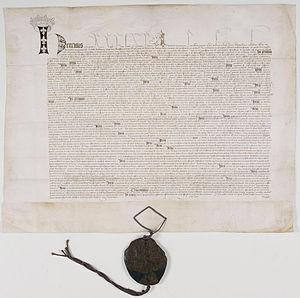
Ratification du traité de Troyes conclu entre Henri V et Charles VI. Acte rédigé en latin, daté du 21 mai 1420, à la cathédrale Saint-Pierre de Troyes.
Monseigneur Jean de Thoisy, né vers 1350, mort le 2 juin 1433 à Lille, est un évêque bourguignon du XVᵉ siècle. Il est l'un des conseillers du roi de France, Charles VI ainsi que du duc de Bourgogne Jean sans Peur, puis de son fils, Philippe le Bon dont il a été auparavant le précepteur. Il est chancelier du duché de Bourgogne à partir de 1420.
Le traité de Troyes est un traité signé en 1420 à Troyes entre Henri V d'Angleterre et Charles VI de France, qui prévoyait que ce dernier, après sa mort, passerait sa couronne au premier, puisqu'il était devenu son gendre.
Henri V, né le 16 septembre 1386 à Monmouth dans la principauté de Galles et mort le 31 août 1422 au château de Vincennes, duc de Cornouailles et de Lancastre, est roi d'Angleterre de 1413 à 1422. Il est le second monarque issu de la maison de Lancastre qui a succédé aux Plantagenêt.